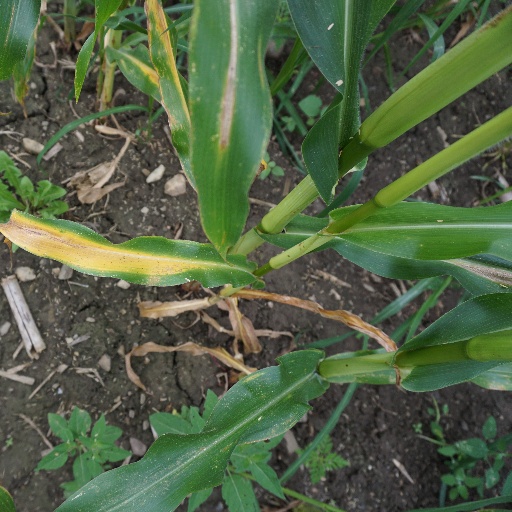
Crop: maize; corn